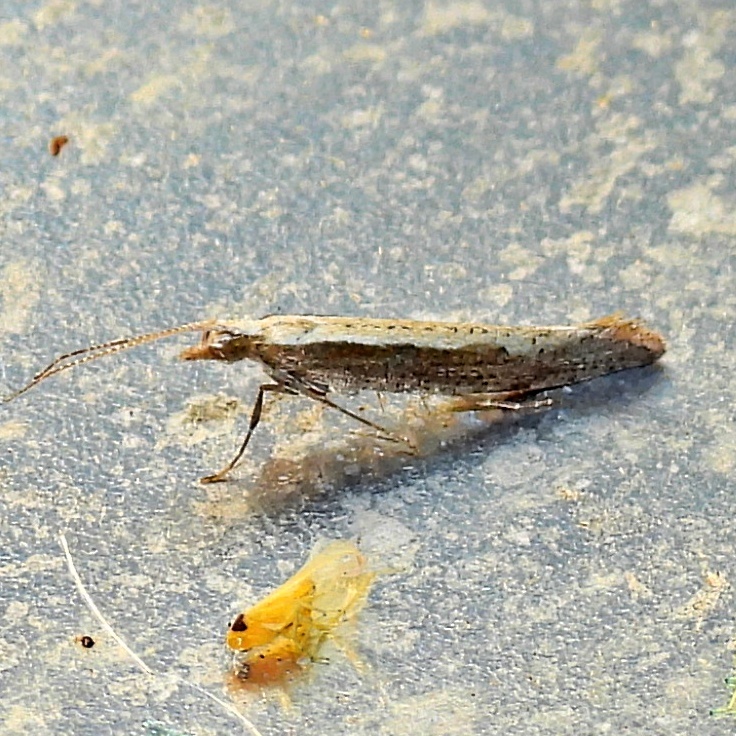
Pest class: diamondback_moth